List of cities in Saitama Prefecture by population

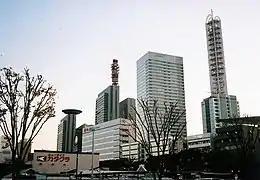
Saitama

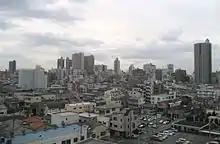
Kawaguchi

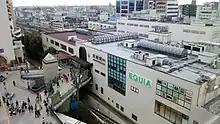
Kawagoe

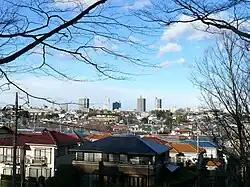
Tokorozawa

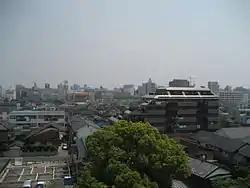
Kasukabe

The following table lists the 59 cities and towns in Saitama with a population of at least 10,000 on October 1, 2020, according to the 2020 Census. The table also gives an overview of the evolution of the population since the 1995 census.